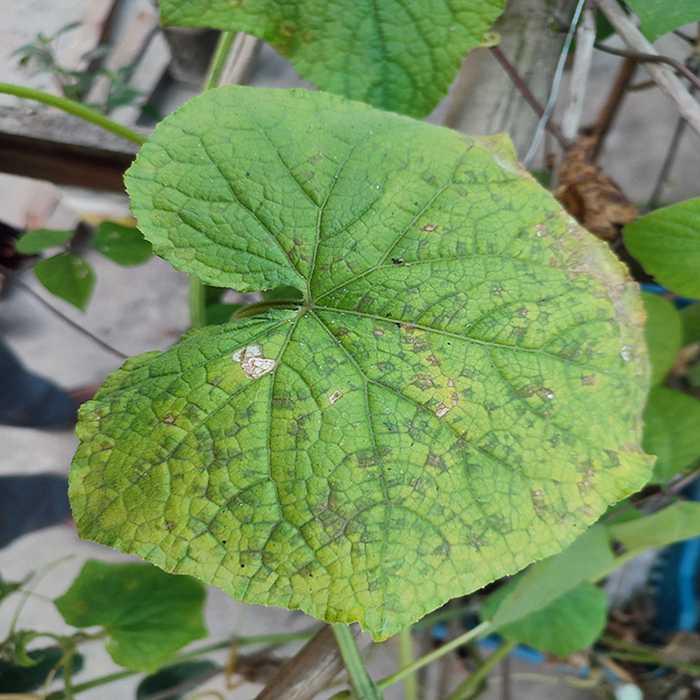
Plant: Cucumber
Label: Downy mildew